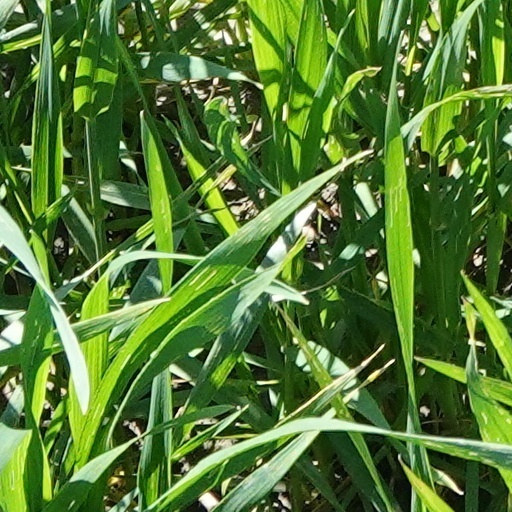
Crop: wheat